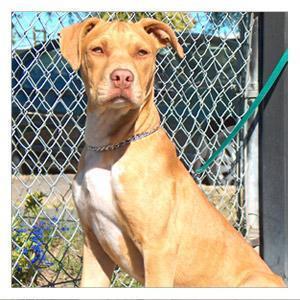
american pit bull terrier